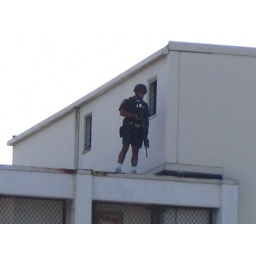
Airport policeman standing on the roof of the United terminal at LAX keeping us all in check